Military history of Japan

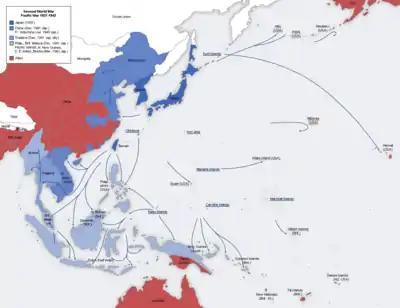
A map of the Japanese advance from 1937 to 1942

Japan was influenced by Western imperialism in Asia which caused Japan to participate as a colonial power. Japan was the last major power to enter the race for global colonization. It expanded rapidly, with colonial acquisitions, from 1895 till 1942. The Empire of Japan was one of the largest in history. It included colonies in Manchuria, China, Indonesia, the Philippines, Malaysia, Papua New Guinea, Indochina, Burma and many Pacific islands. In 1937, Japan had one-sixth the industrial capacity than the USA. The Japanese industry was dependent on the shipment of raw materials from Japan's overseas territories and foreign imports. A series of increasingly stringent economic embargoes on raw materials by the United States such as the Japanese Oil Embargo (1940–1941) pushed the Empire of Japan into conflict with the United States.